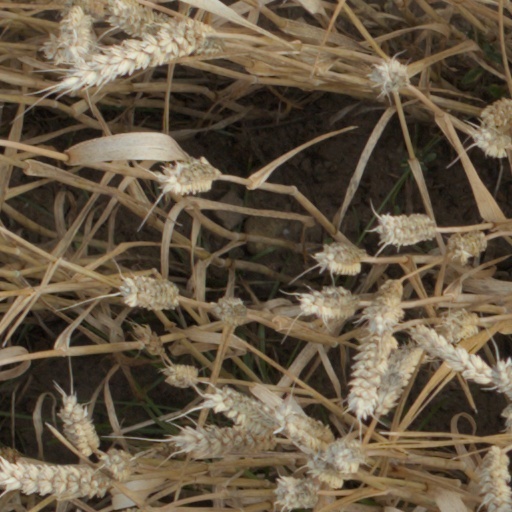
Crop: wheat